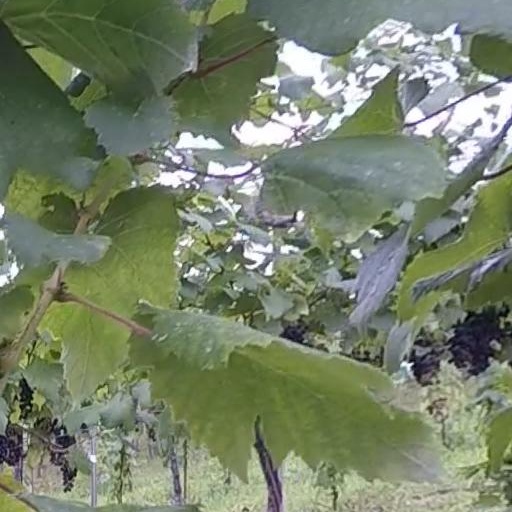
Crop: grape